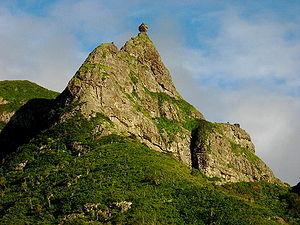
Le Pieter Both est une montagne de l'île Maurice, l'île principale de la République de Maurice. Culminant à 820 mètres d'altitude, c'est le deuxième plus haut sommet de l'île après le piton de la Petite Rivière Noire. Son nom honore Pieter Both, qui fut gouverneur général des Indes néerlandaises. Une particularité de cette montagne est la formation rocheuse à son sommet qui rappelle la forme d'une tête humaine.